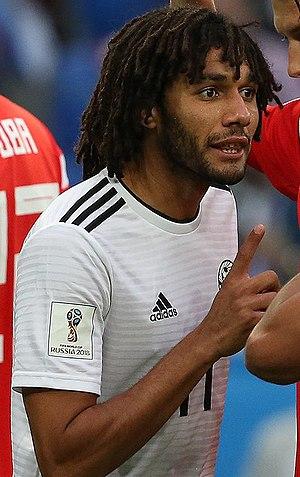
Mohamed Naser Elsayed Elneny, né le 11 juillet 1992 à Mahalla, est un footballeur égyptien. Il évolue au poste de milieu de terrain au Beşiktaş JK, en prêt de l'Arsenal FC.